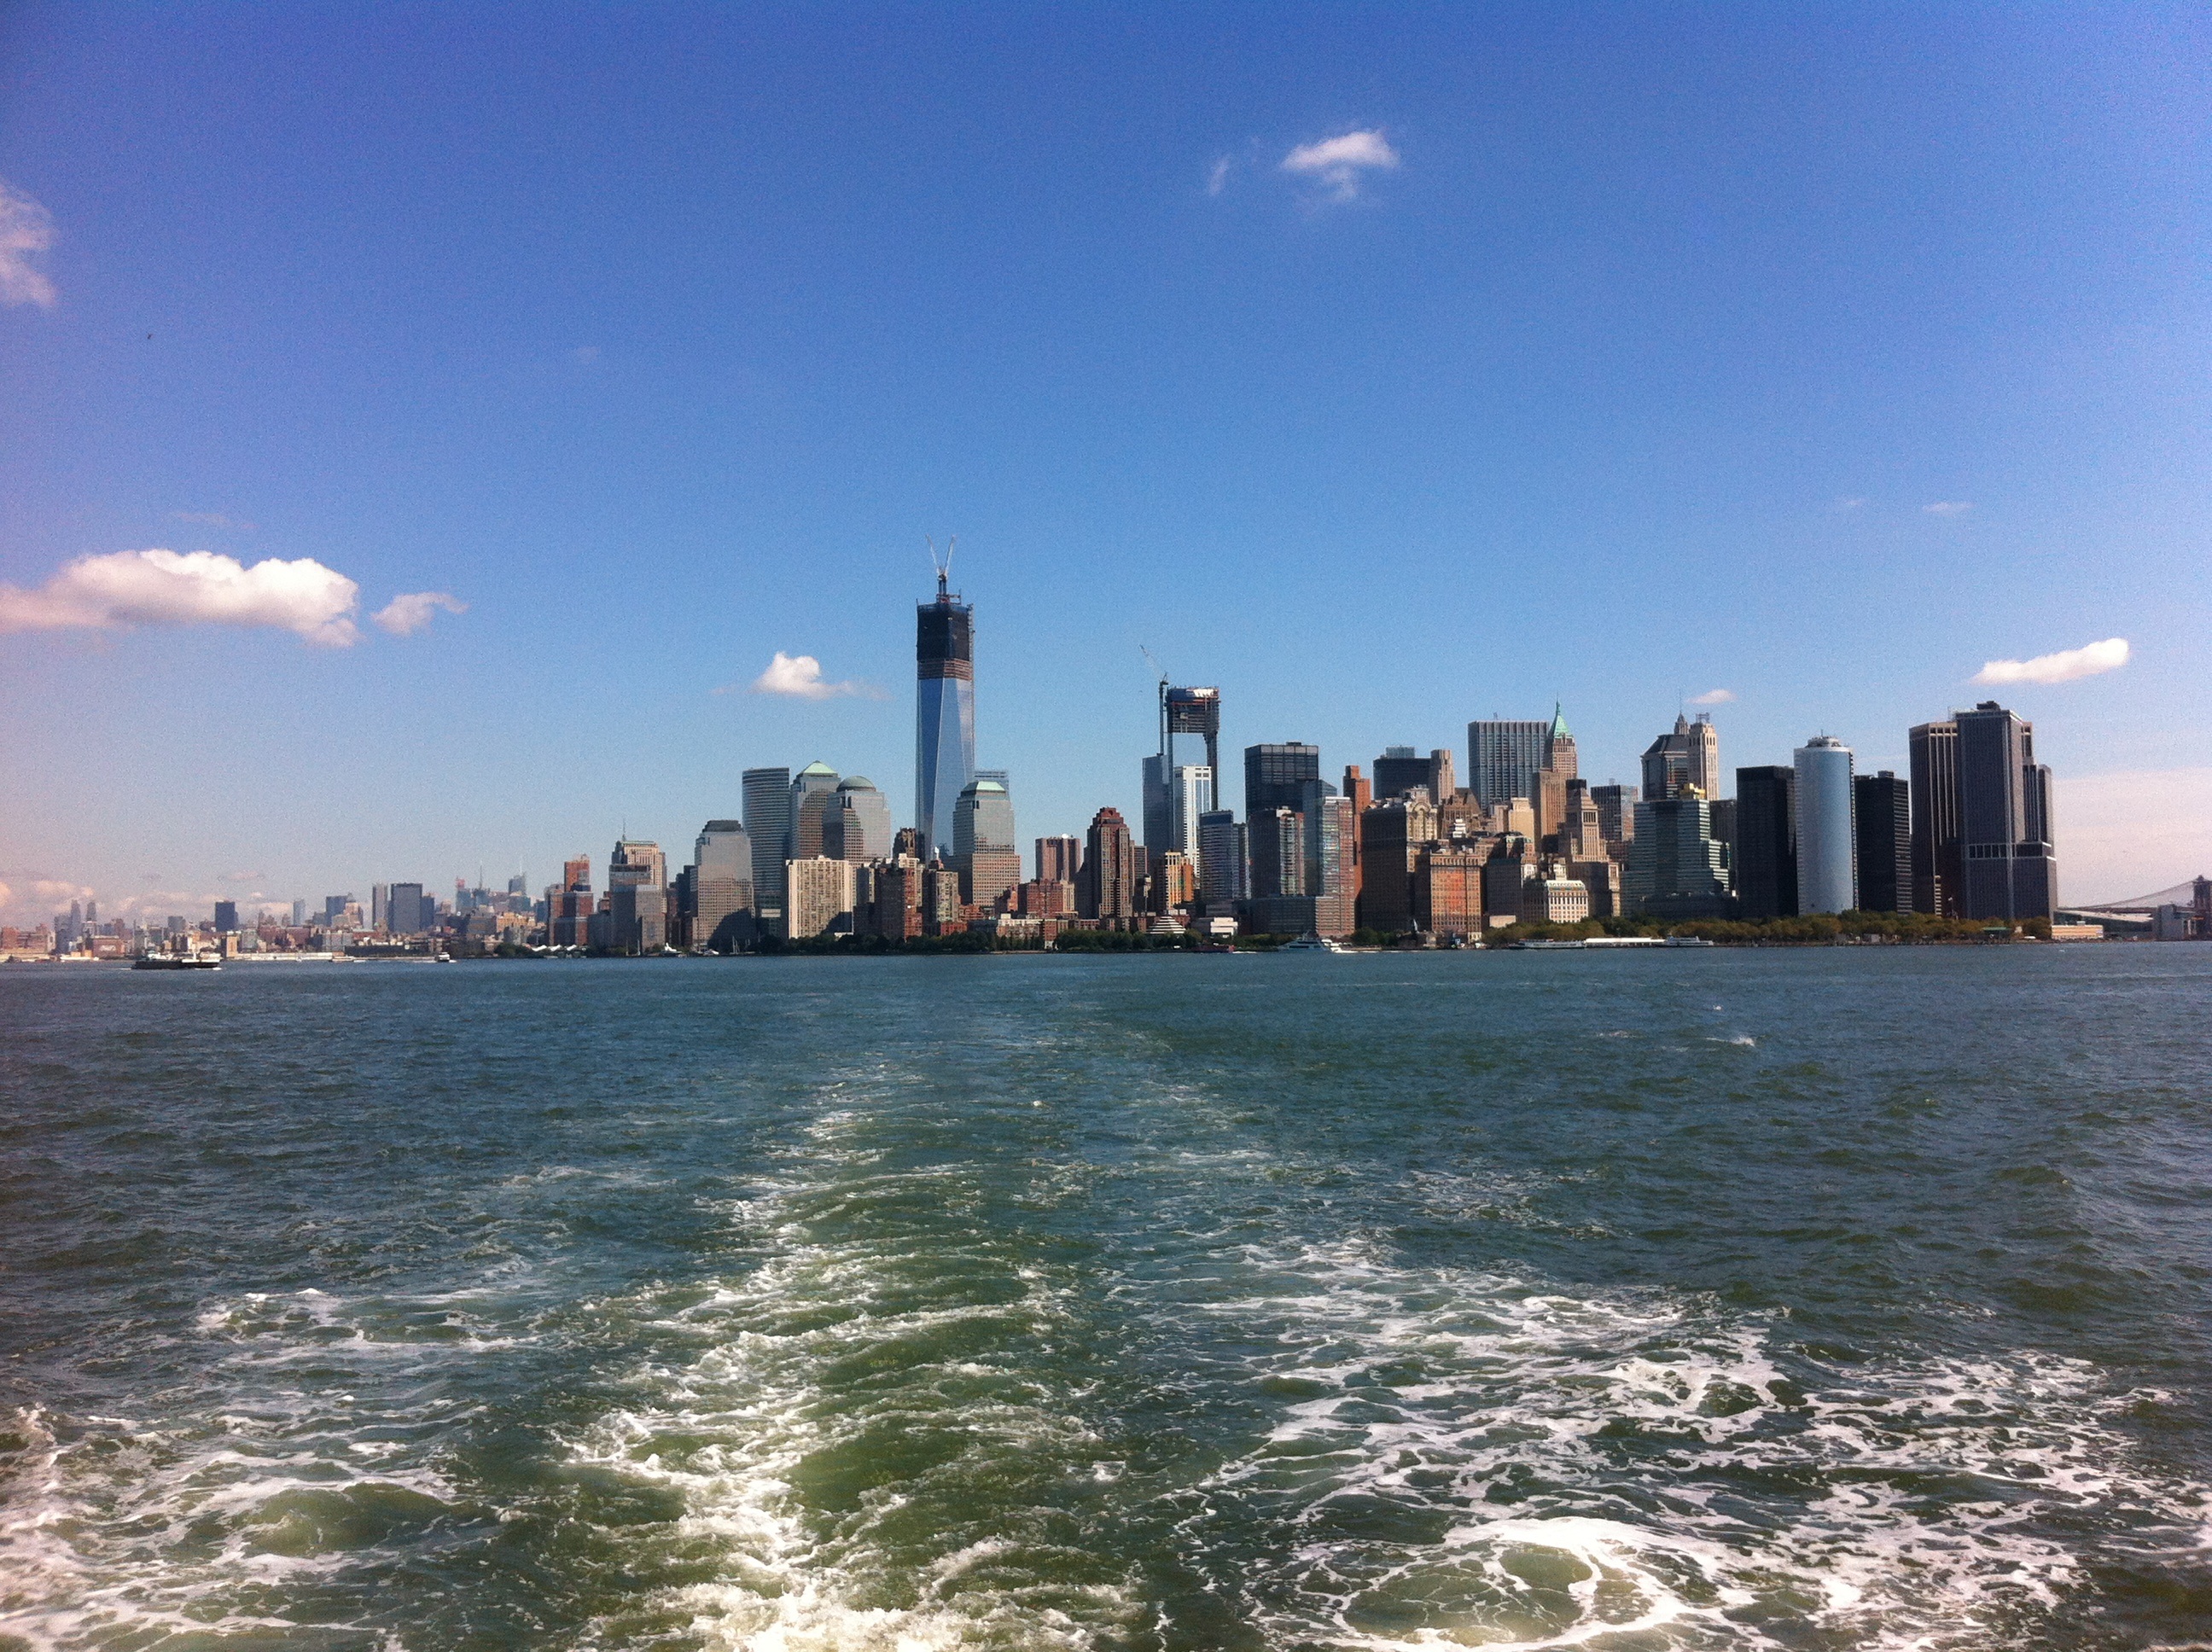
beach, sea, coast, ocean, horizon, skyline, city, skyscraper, new york, cityscape, panorama, downtown, dusk, panoramic, bay, landmark, united states, geographical feature, human settlement